Eugene Messler

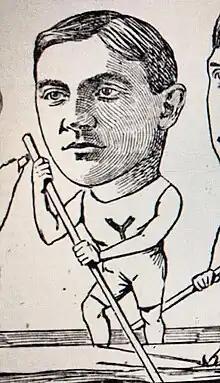
Caricature of Messler from "The Boston Globe", June 30, 1893

Eugene Lawrence Messler (April 6, 1873 – March 1, 1950) was an American football player and coach and businessman. He played at the tackle position for Yale's 1891, 1892, and 1893 championship teams, coached the 1894 Centre football team, and played on the Duquesne Country and Athletic Club professional football teams from 1895 to 1897. He was the general superintendent of Jones and Laughlin Steel Company's Pittsburgh coke ovens and blast furnaces from approximately 1899 to 1911 and the president of the Eureka Fire Brick Company for many years commencing in 1907.